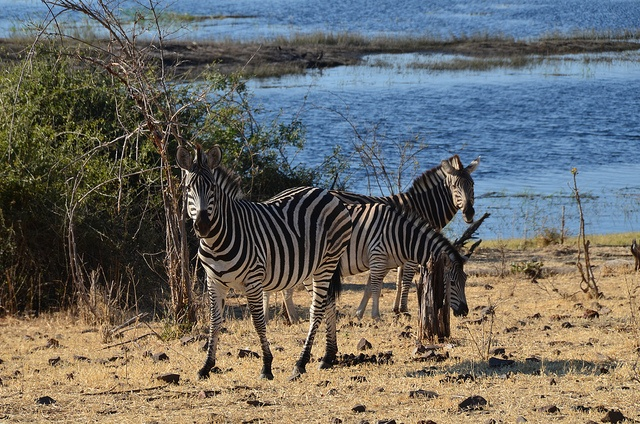
THERE ARE A GROUP OF ZEBRAS NEXT TO EACH OTHER
three zebras standing near a body of water
Three zebras grazing the grass next to a body of water.
Three zebras are standing near a lake as they stare in different directions.
three zebras are next to some water and bushes